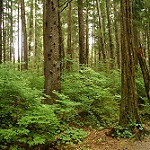
Label: forest